Administration of Hyderabad

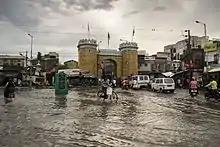
Heavy rains form blocked roads and sewage system.

Electricity, water and sewerage services to general public were first commissioned in 1925, with the establishment of "The City Endowment Board". Rainwater harvesting, water and sewerage services are regulated by the Hyderabad Metropolitan Water Supply and Sewerage Board (HMWSSB). The HMWSSB sources water supply from multiple dams located in the suburbs of the city. To meet the growing consumption requirement and to provide regular water supply in the city, in 2005 the HMWSSB started operating -long water supply piple-line from Nagarjuna Sagar Dam. The HMWSSB operates a service named "Dial-a-Tanker" to provide water in emergencies to the residents of the city. A registered customer can obtain the water tanker with the payment of minimal charges. The rapid economical growth leading to the rise in the city's population and consequent increased demand of water has further jeopardised the water shortage of the city which receives scanty rainfall. The region's groundwater levels are shrinking, and dams are facing water shortages. Inadequately treated effluents from industrial treatment plants are polluting the drinking water sources of the city.